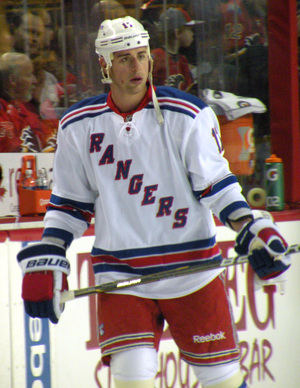
Brandon Dubinsky est un joueur professionnel américain de hockey sur glace.